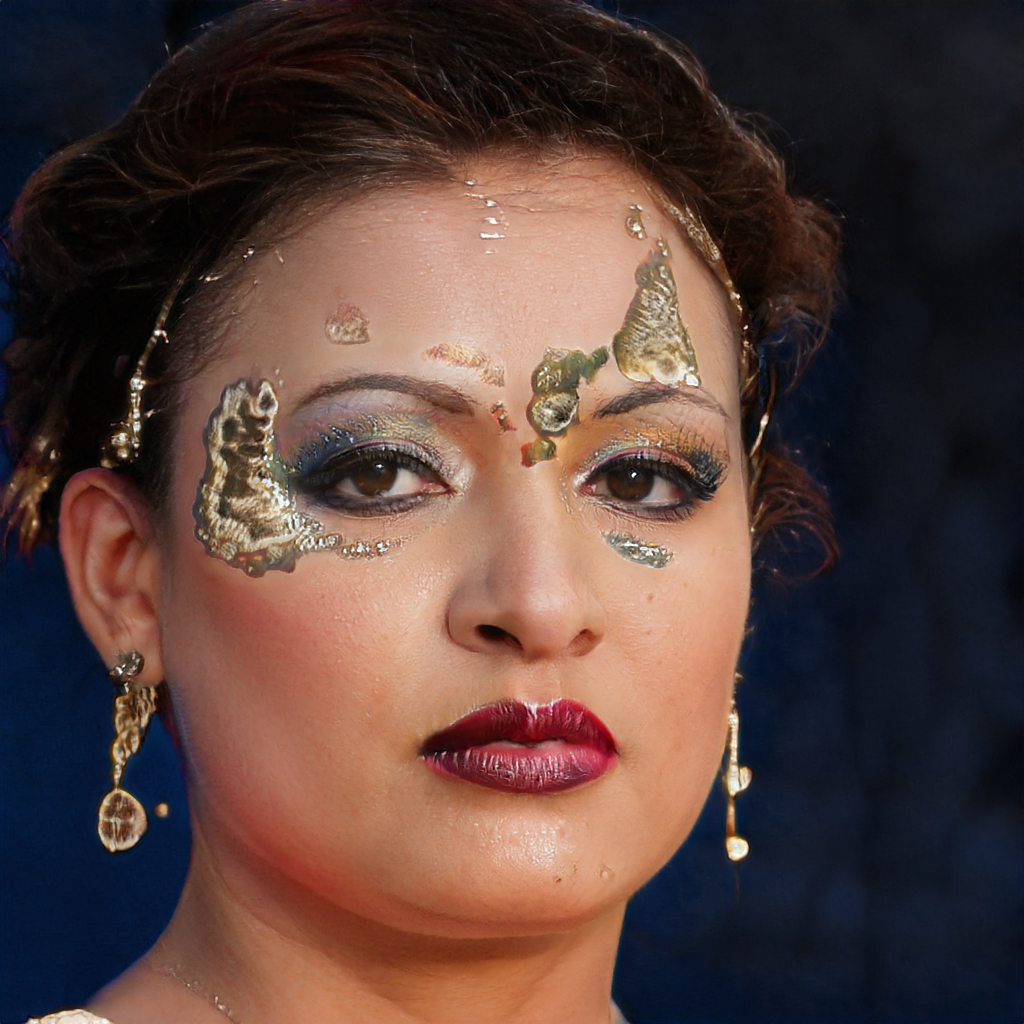
Gender: Female